Matsuda Michiyuki

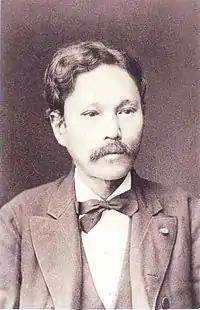
Matsuda Michiyuki

Matsuda was governor of Shiga Prefecture from 1871 to 1875, and governor of Tokyo from 1879 to 1882.